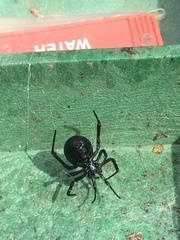
Species: Lactrodectus_hesperus